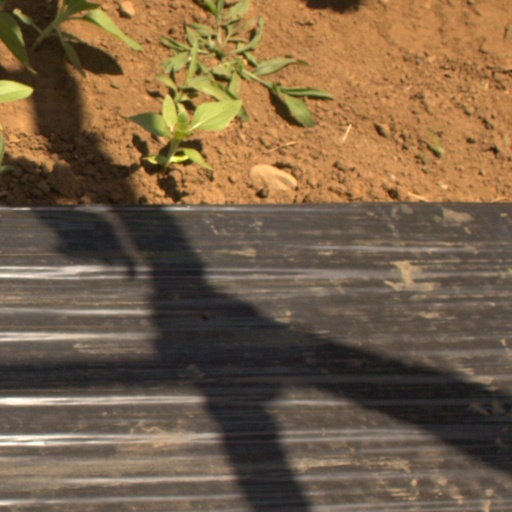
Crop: Jerusalem artichoke